Chelsea, Iowa

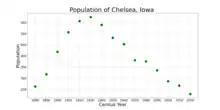
The population of Chelsea, Iowa from US census data

A post office was established as Chelsea in 1863. Chelsea was laid out in 1863, and it was incorporated in 1878. It was named after Chelsea, Massachusetts.